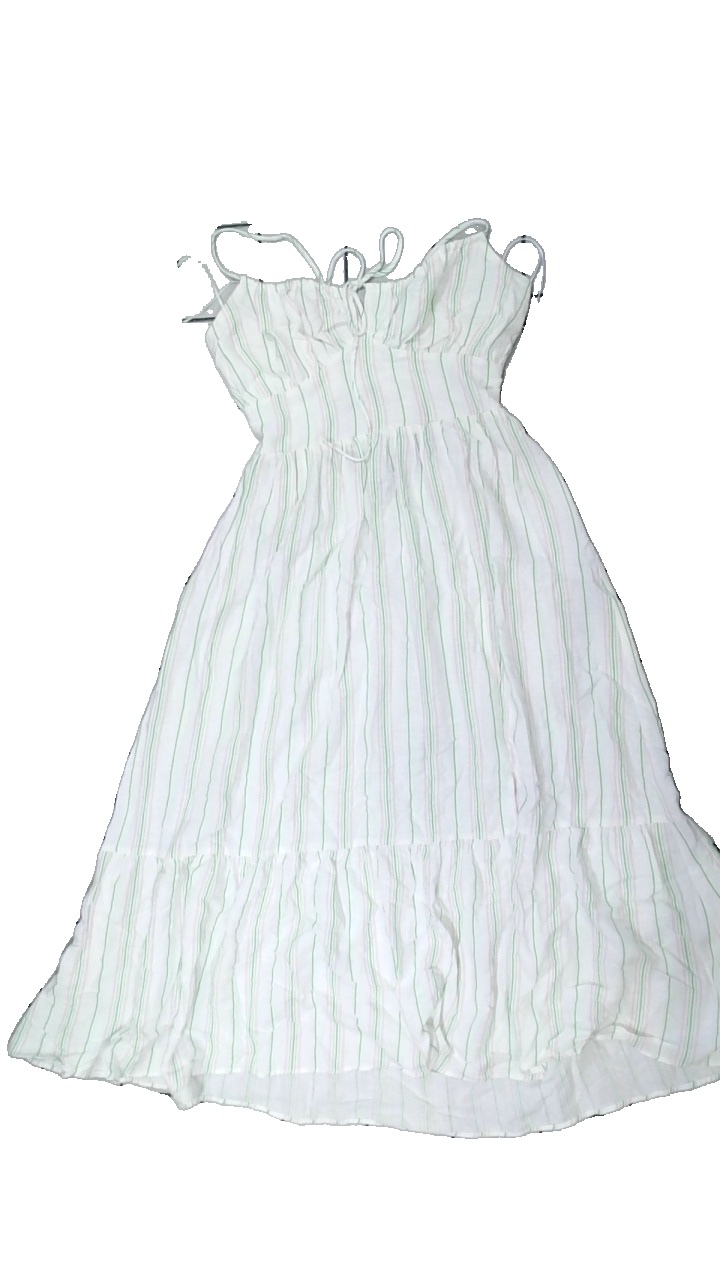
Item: Dress (Ladies)
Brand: Bershka (zara)
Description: randig klänning med snörning bak och slits fram
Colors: White, Green, Pink
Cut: Regular
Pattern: Striped
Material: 55% viscose 45% cotton
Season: Summer
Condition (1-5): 5
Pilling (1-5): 5
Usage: Reuse
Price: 50-100